Philomena Braz

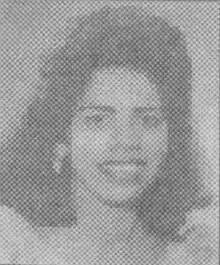
Braz during her youth

Filomena Piedade Bras originally hailed from Bombay (now Mumbai). She entered into a marital union with Bernabe Caitano Do Rosario Inacio Crasto and together they had a daughter named Candida "Candy" Crasto (b. 1974) in Bombay and later married seafarer Dennis Rebello, who was employed on the MV Queen of the Oceans. According to the book titled "100 Years of Konkani Tiatro", published in 2000, Braz is mentioned as hailing from Orlim, Salcete, while also having a residence with her family at Dockyard Road, Mazagon, Bombay.